Hat

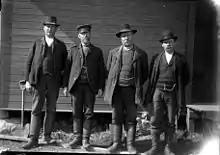
Left-to-right: Top-hat, peaked cap, Borsalino, bowler hat (Sweden, early 20th century).

In the Middle Ages, hats for women ranged from simple scarves to elaborate hennin, and denoted social status. Structured hats for women similar to those of male courtiers began to be worn in the late 16th century. The term 'milliner' comes from the Italian city of Milan, where the best quality hats were made in the 18th century. Millinery was traditionally a woman's occupation, with the milliner not only creating hats and bonnets but also choosing lace, trimmings and accessories to complete an outfit.